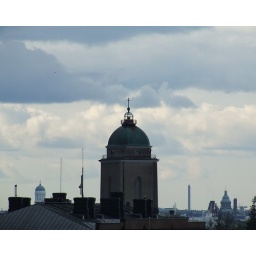
Combined lighthouse and church. Focal plane 52 m over sea level.